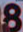
Number: 8